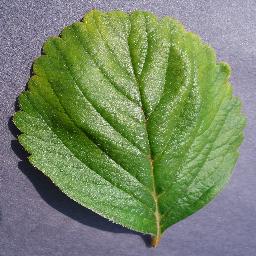
Label: Strawberry___healthy